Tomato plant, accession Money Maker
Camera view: horizontal (90 deg, fisheye); turntable rotation: 90 degrees
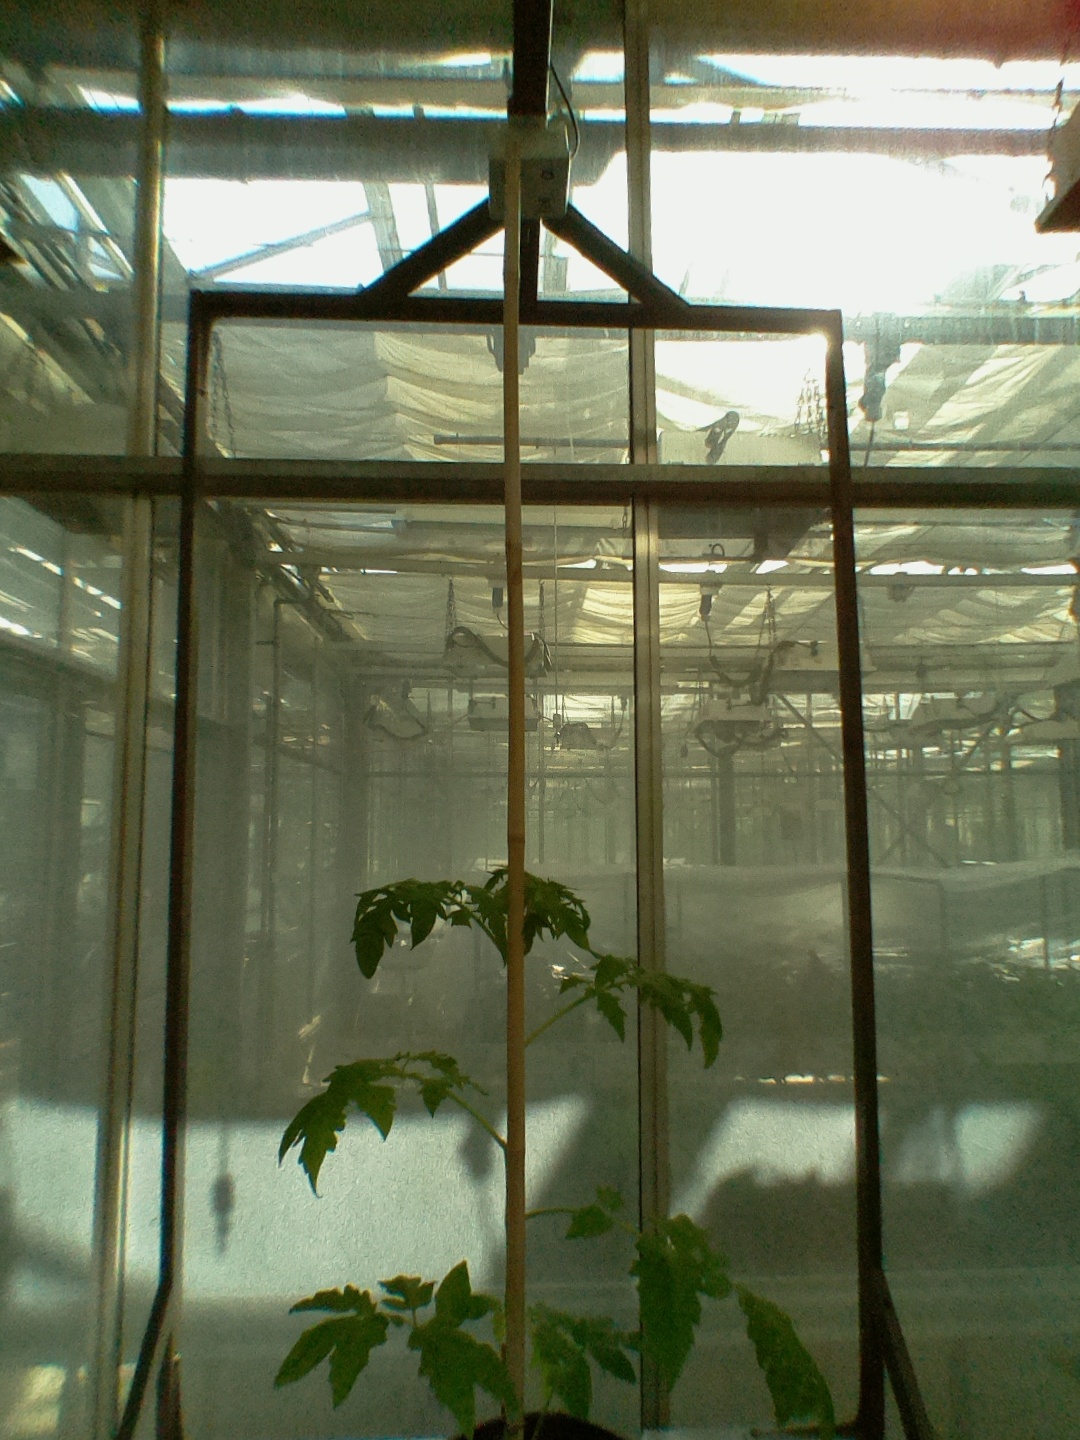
BBCH growth stage 15: 10 of true leaves visible